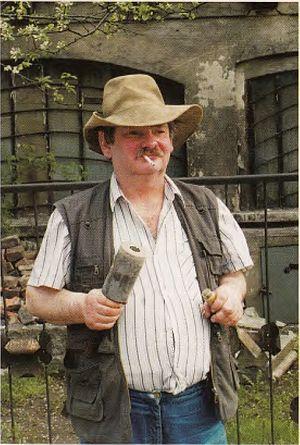
Wiesław Adamski, né le 26 juillet 1947 à Wierzchowo et mort le 10 février 2017 à Wałcz, est un sculpteur polonais. Il résidait à Szczecinek.